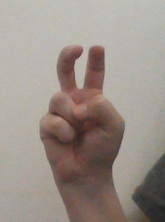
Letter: toot